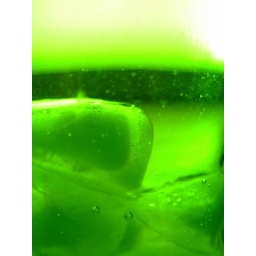
ice in a water bottle in front of a light